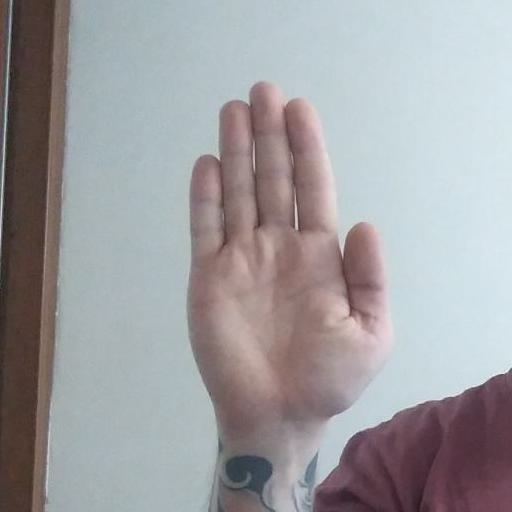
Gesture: stop